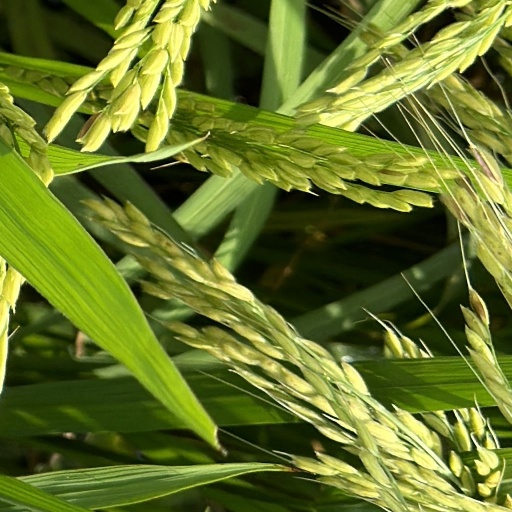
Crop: rice